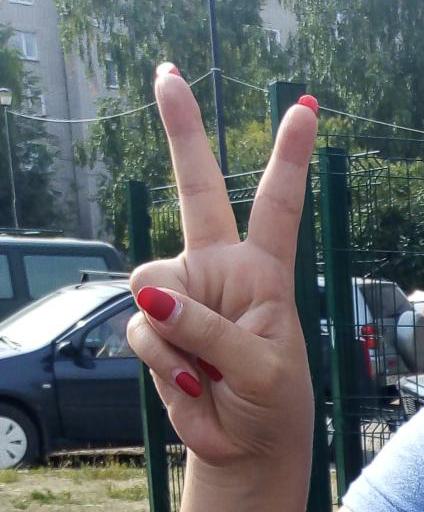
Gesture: peace